Hijli Detention Camp

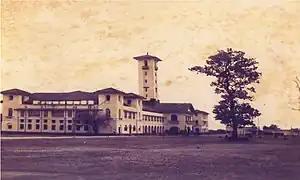
The administrative building of Hijli Detention Camp (September 1951)

Hijli Detention Camp (now called Shaheed Bhavan, IIT Kharagpur), is a former detention camp operated during the period of British colonial rule in India. It is located in Hijli, beside Kharagpur, (a part of former Hijli Kingdom) in the district of Midnapore West, West Bengal, India.